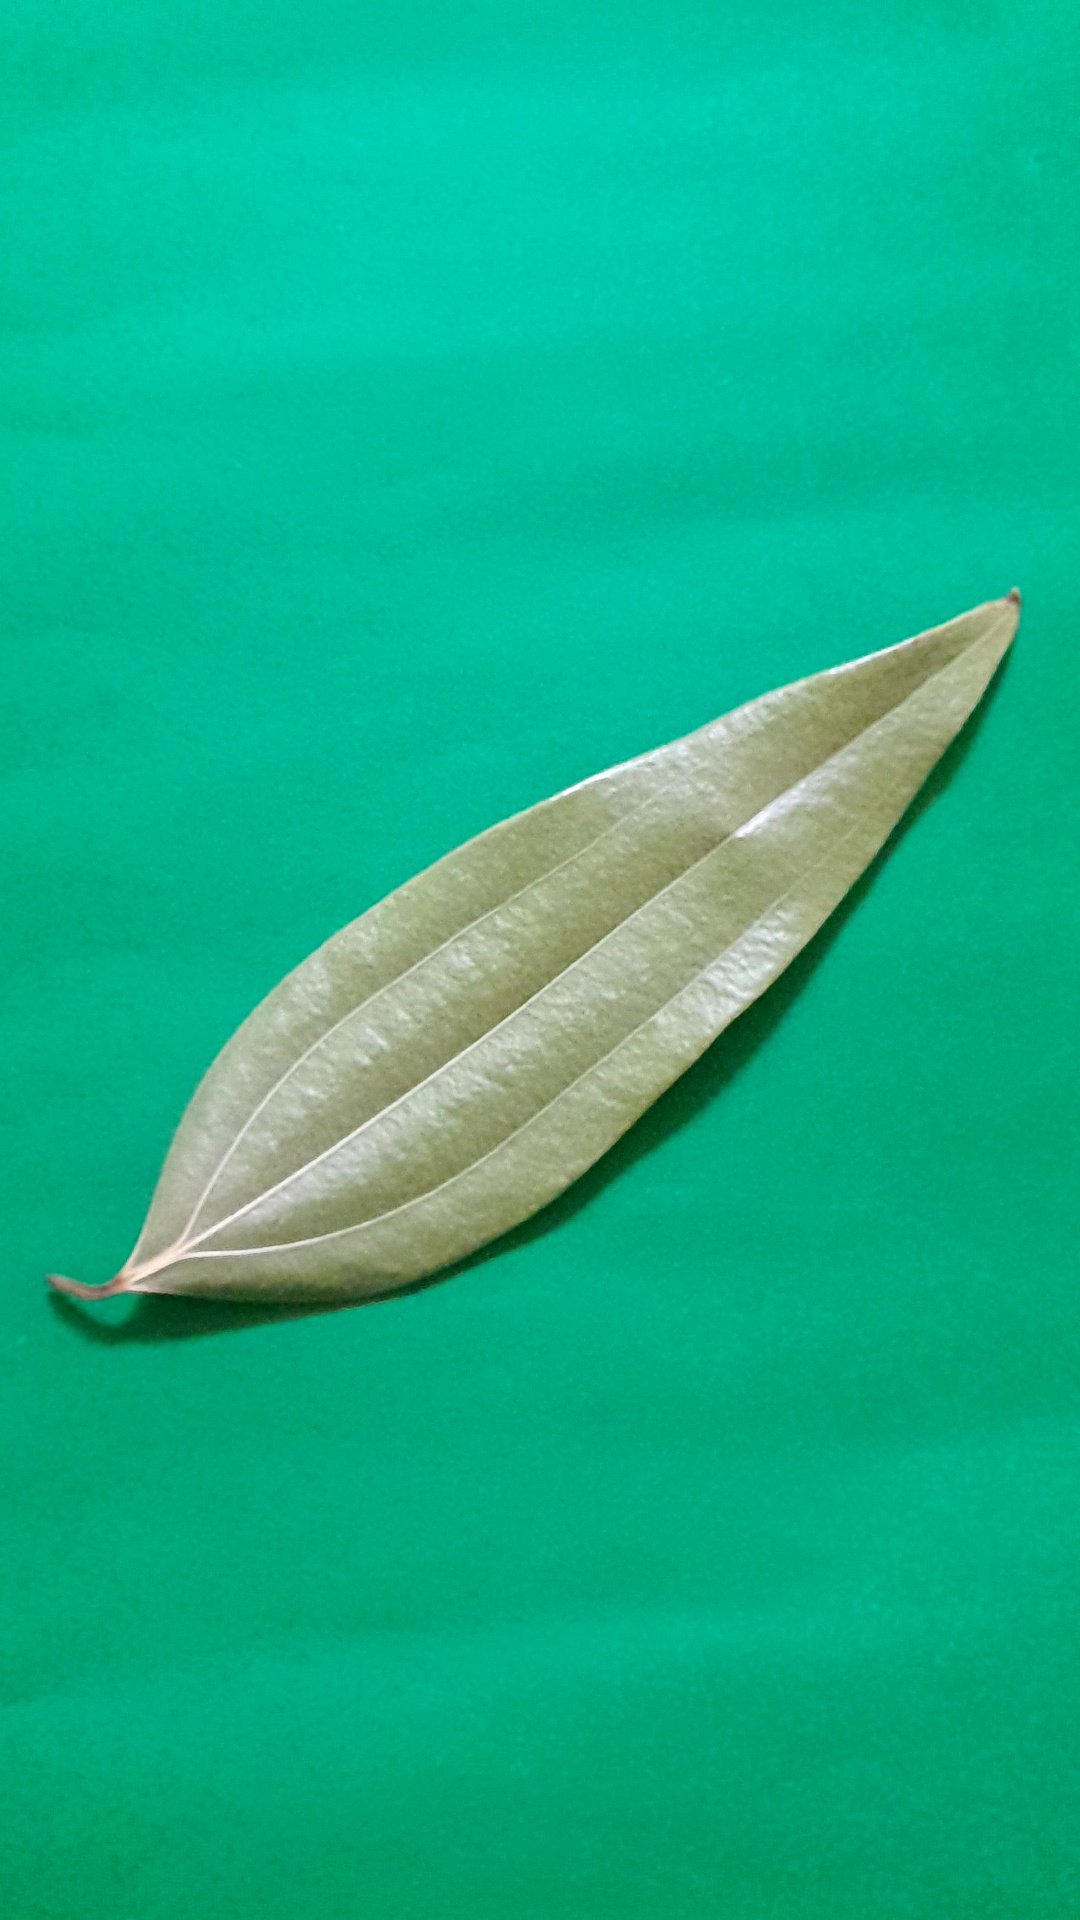
Label: Dry Leaf